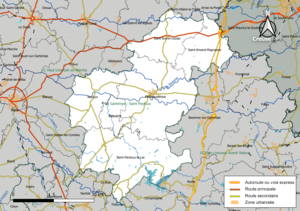
Carte géographique de la Communauté de communes Gartempe - Saint-Pardoux, département de la Haute-Vienne, France. Composition au 1er janvier 2019.
La communauté de communes Gartempe Saint-Pardoux est une communauté de communes française, située dans le département de la Haute-Vienne et la région Nouvelle-Aquitaine.